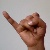
The image shows a hand gesture representing the letter 'J' in Indian Sign Language.